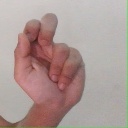
अक्षर: ढ